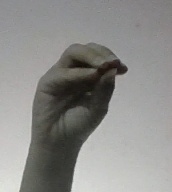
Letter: ha